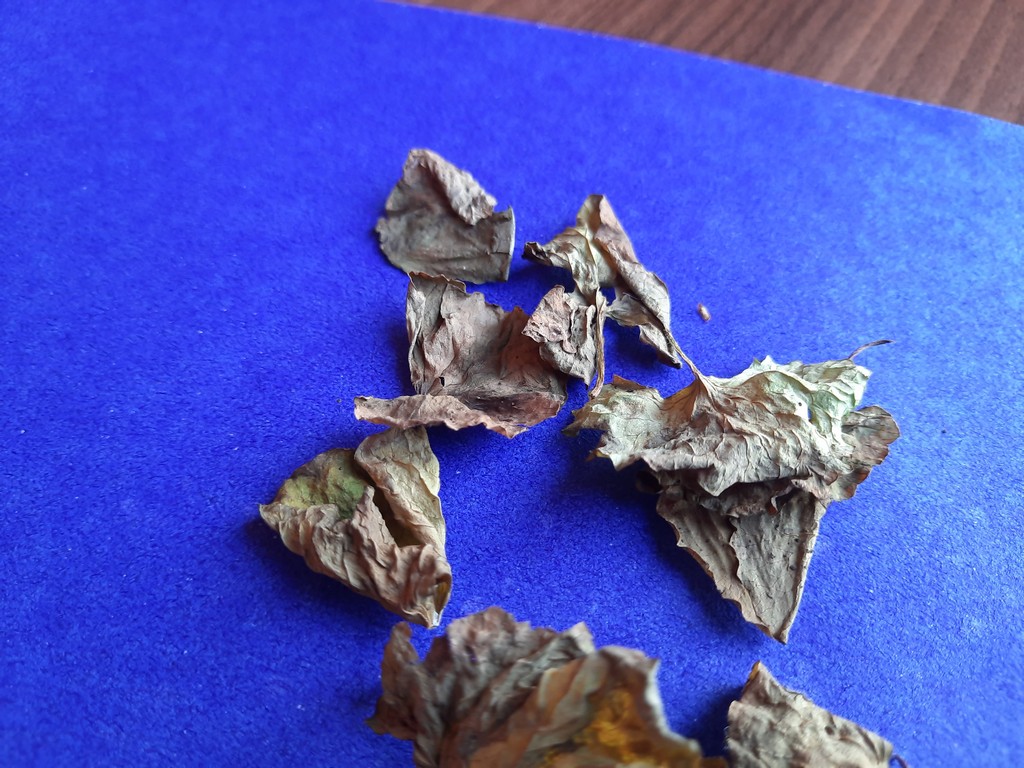
Label: Dried